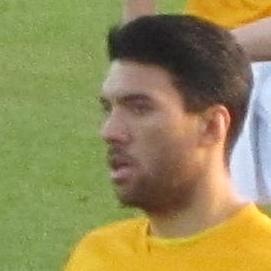
Age: 24